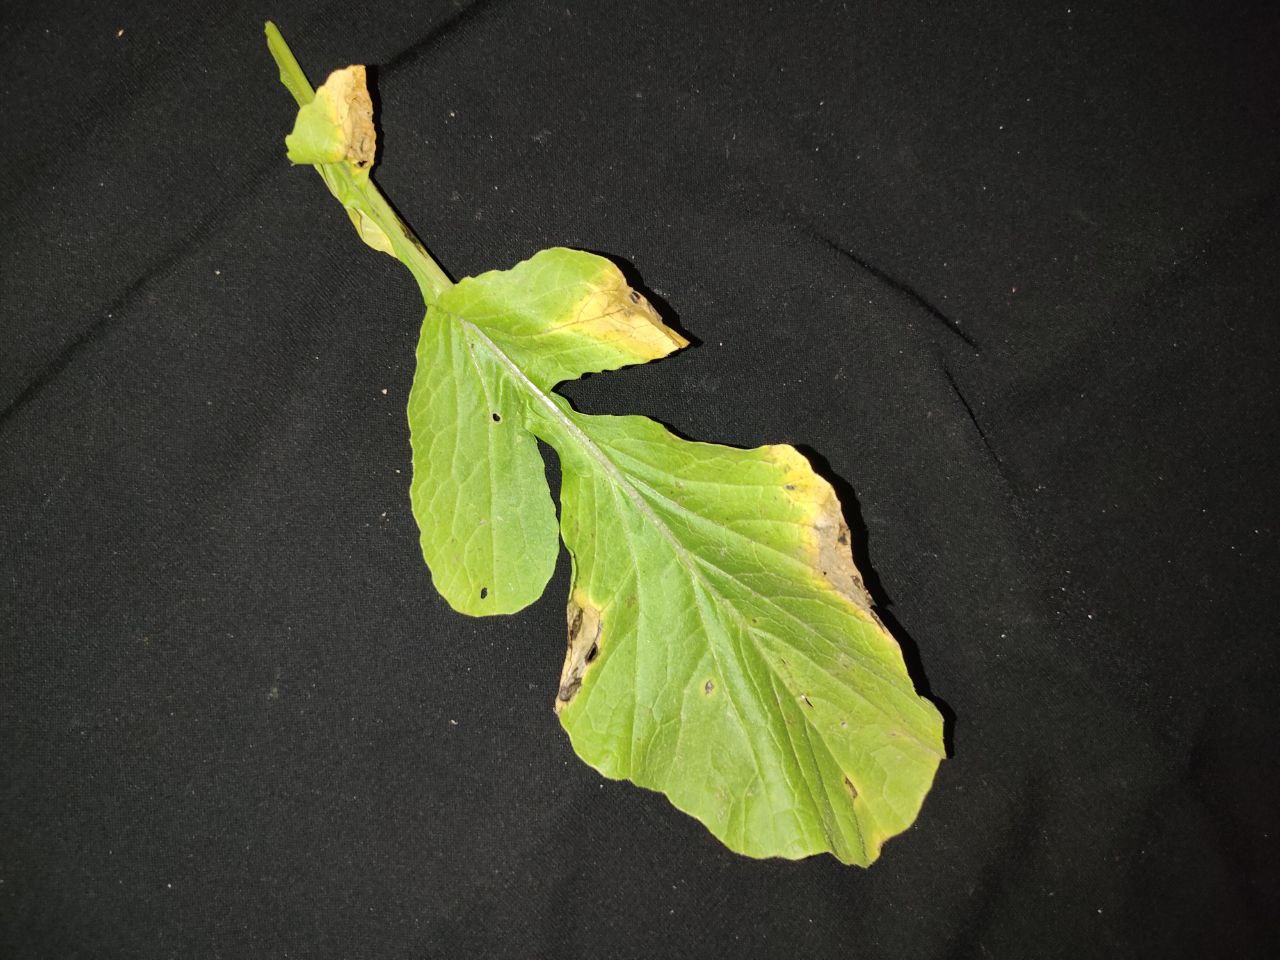
Label: Downey mildew